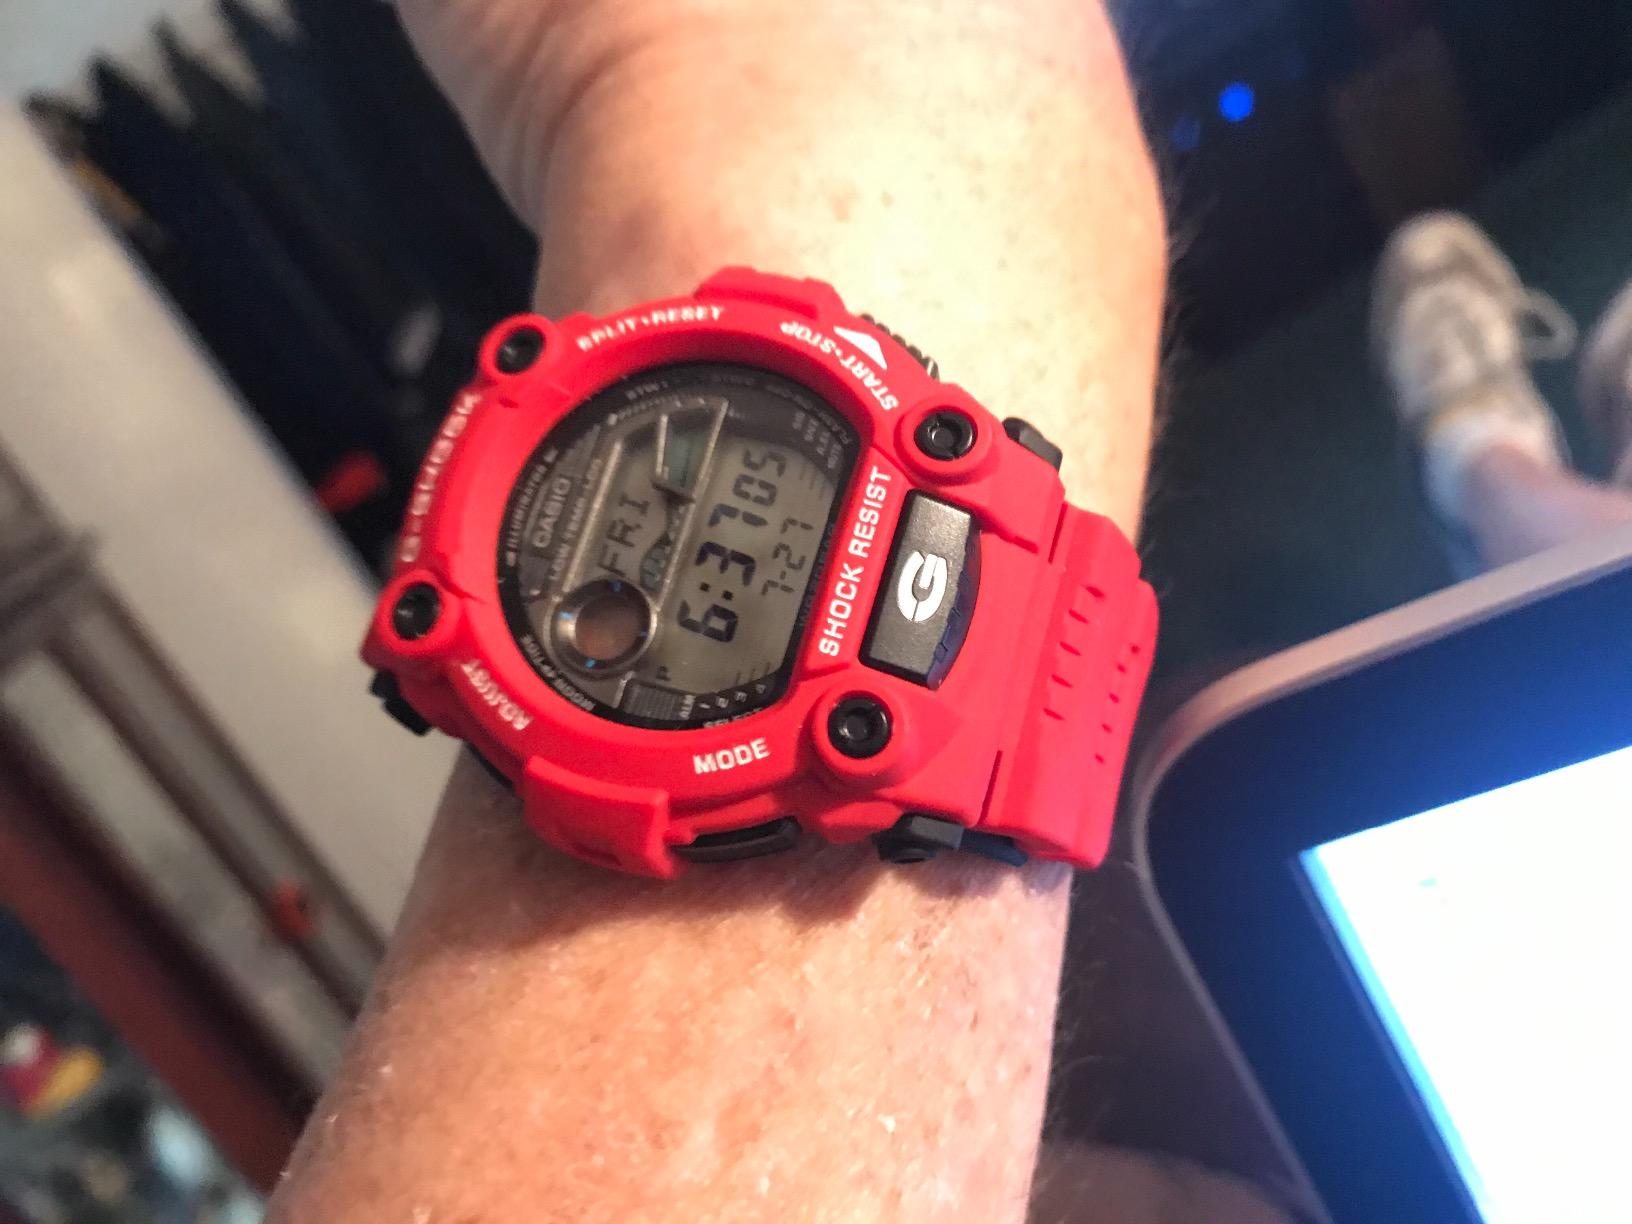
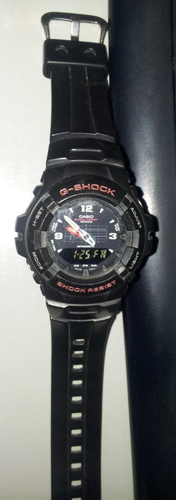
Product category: accessories_watch
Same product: no